Bob & Rose

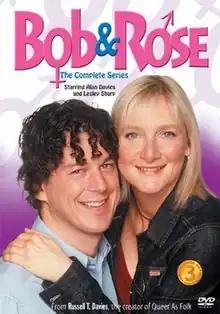
Complete series DVD cover

Bob & Rose is a British television drama, originally screened in six one-hour episodes on the ITV network in the UK in Autumn 2001. It was produced by the independent Red Production Company, and was that company's first prime-time drama for the ITV network.